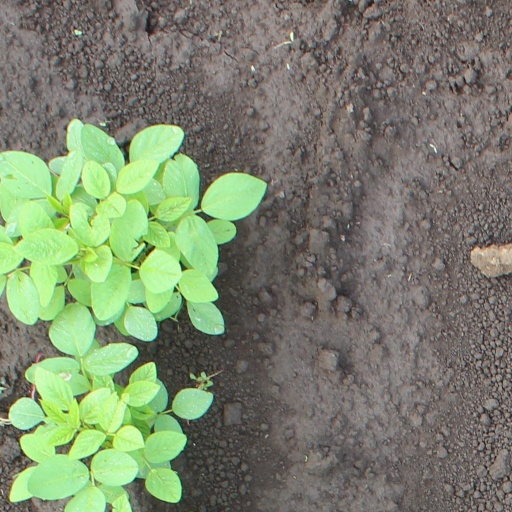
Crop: soybean